Yakov M. Rabkin

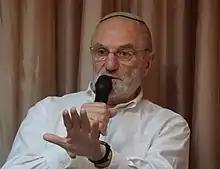
Yakov M. Rabkin

Yakov M. Rabkin (born 29 September 1945) is a professor emeritus of history at the Université de Montréal, author and public intellectual. His published works include studies of relations between science and technology, research on cultural aspects of science, including studies of Jews in the scientific profession, "Science Between the Superpowers" (Priority Press), a study of programs for the exchange of U.S and Soviet Union scientists, as well as works on the fate of Soviet science and scientists after the dismemberment of the USSR and, more generally, on science and political freedoms. As a result of his graduate seminar on demodernization and an international conference he organized in Nice in 2016, he co-edited "Demodernization: a Future in the Past", a multidisciplinary volume on reverses of modernity as a global phenomenon at the turn of the 21st century.